Vacuum fluorescent display

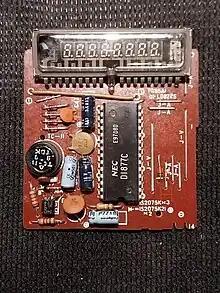
A PCB with VFD display from a Casio M-1 Calculator, produced between 1976 and 1986

During the 1980s, this display began to be used in automobiles, especially where car makers were experimenting with digital displays for vehicle instruments such as speedometers and odometers. A good example of these were the high-end Subaru cars made in the early 1980s (referred to by Subaru enthusiasts as a "digi-dash", or digital dashboard). The brightness of VFDs makes them well suited for use in cars. The Renault Espace Mk4 and Scenic Mk2 used VFD panels to show all functions on the dashboard including the radio and multi message panel. They are bright enough to read in full sunlight as well as dimmable for use at night. This panel uses four colors; the usual blue/green as well as deep blue, red and yellow/orange.